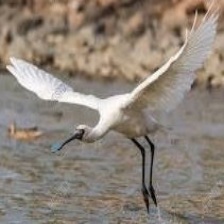
Species: BLACK FACED SPOONBILL
Scientific name: PLATALEA MINOR
ImageNet parent category: spoonbill